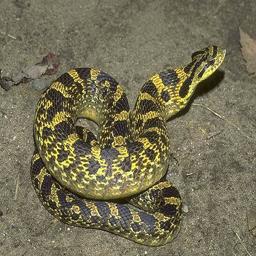
Animal: snakes